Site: brandenburg
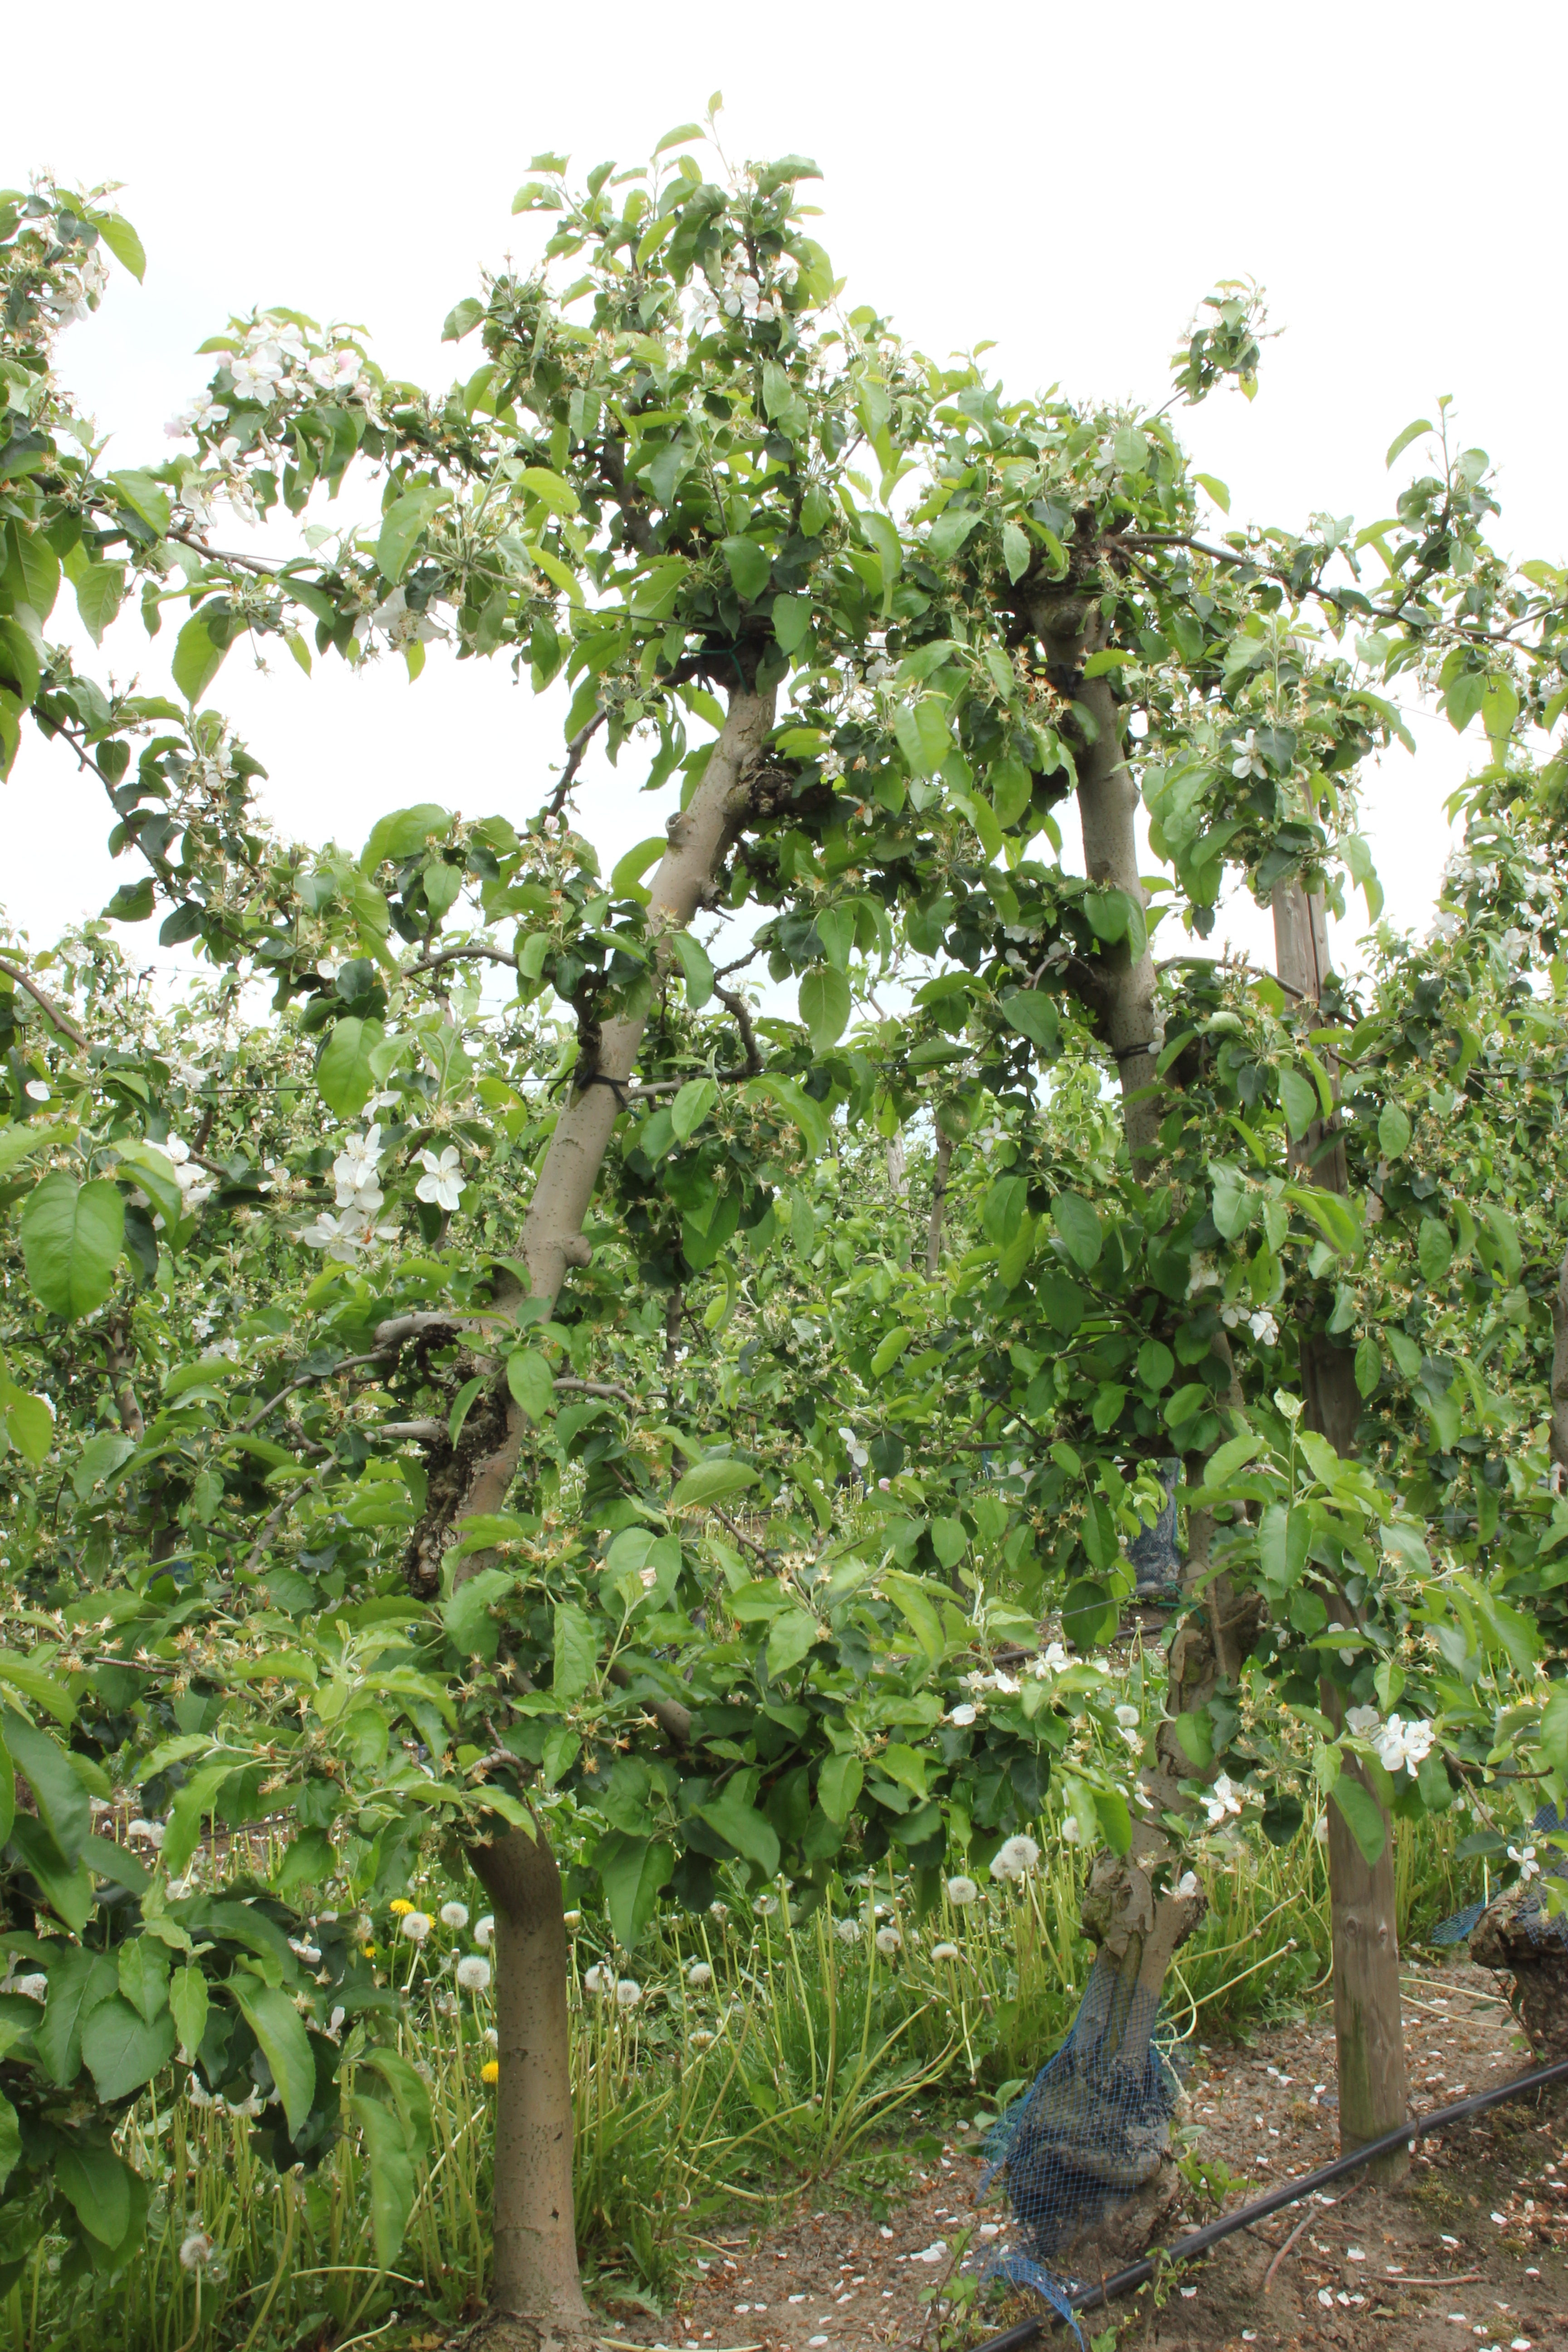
Growth stage (BBCH 67): Flowering